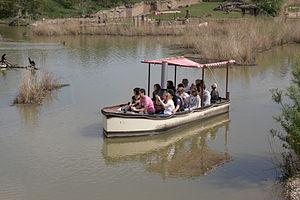
Tow boat ride est un type d'attraction aquatique de type rivière lente avec des bateaux à fond plats qui parcourent un circuit. Cette attraction familiale propose une croisière calme à ses passagers.